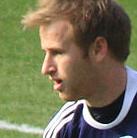
Age: 21